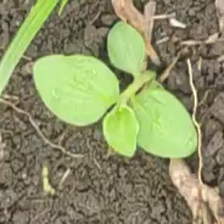
Weed species: Kena_(Commplina_benghalensio)